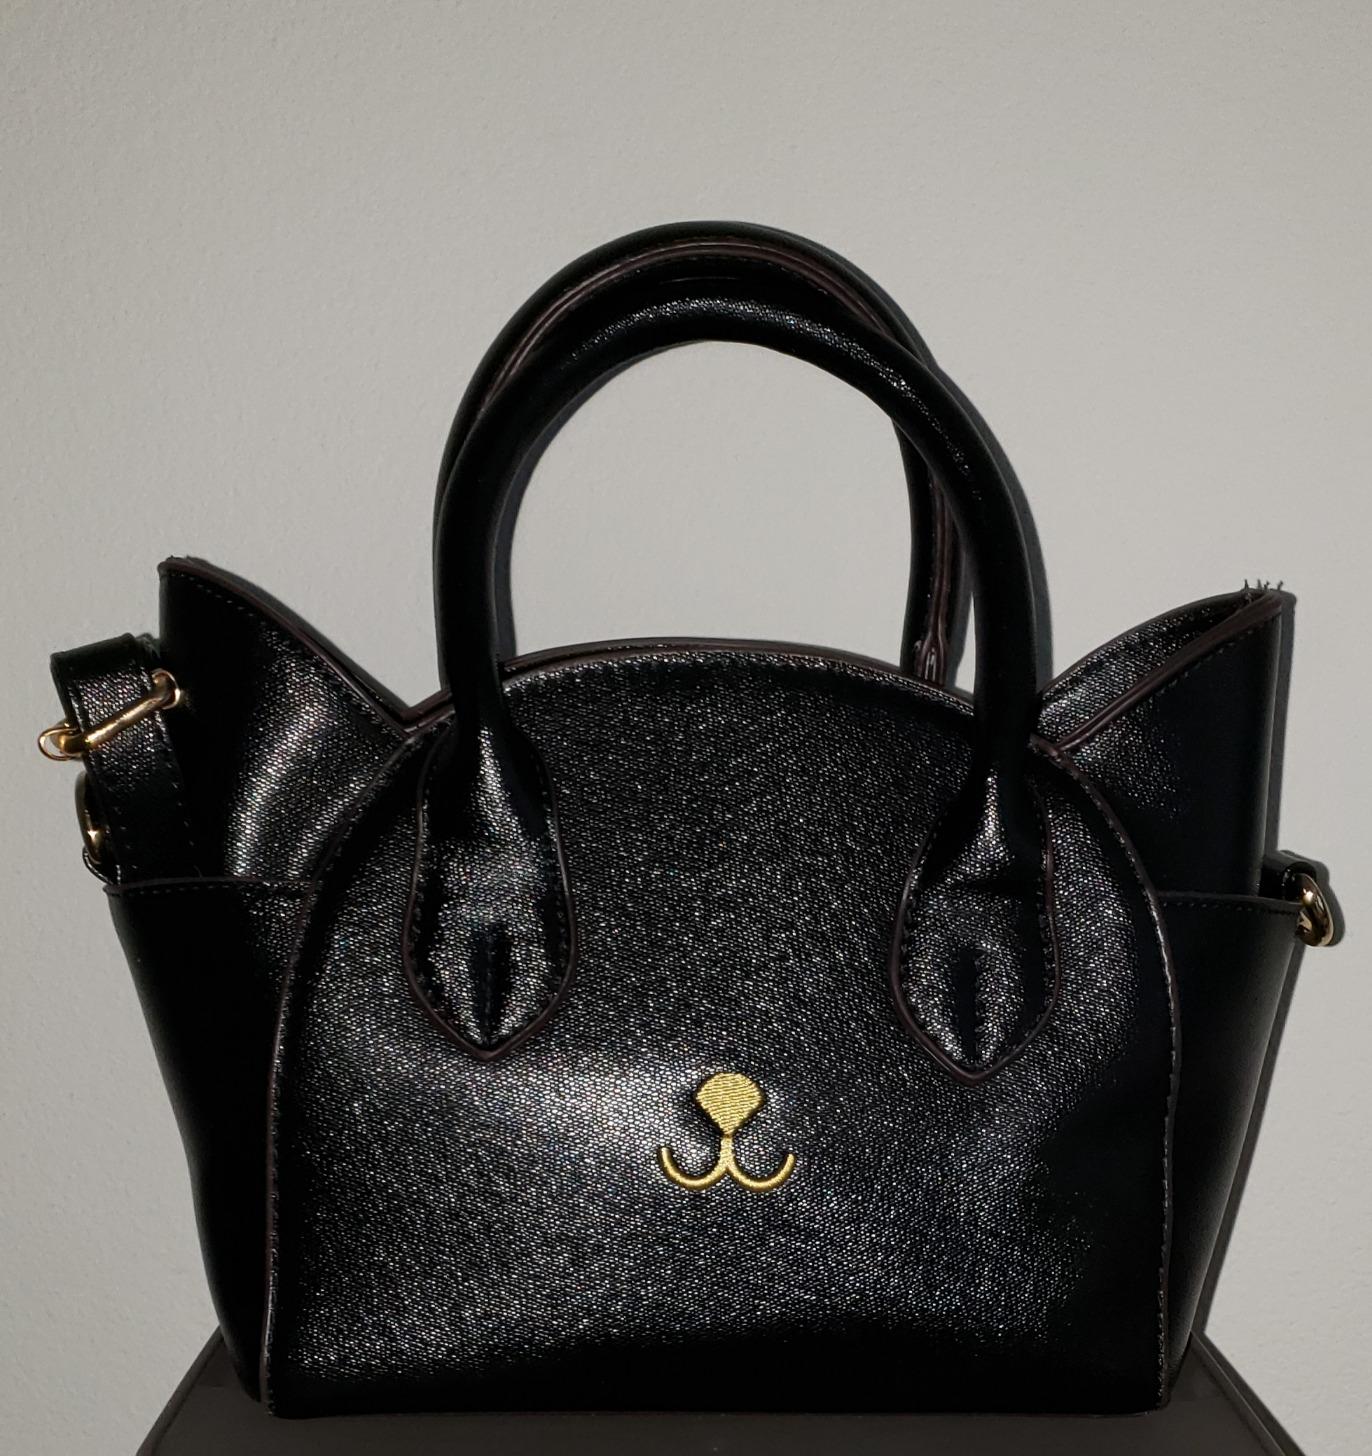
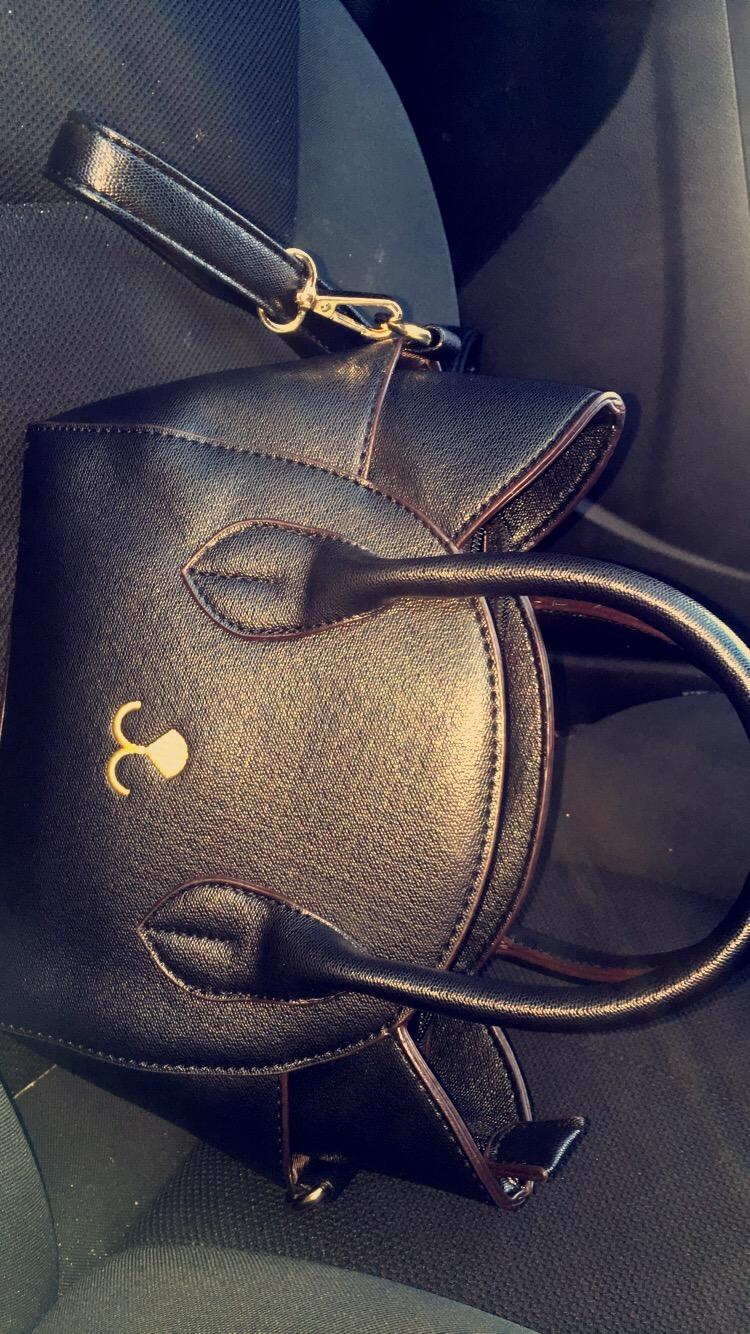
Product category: accessories_handbag
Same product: yes